TCHO

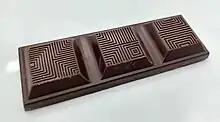
A TCHO plant-based dark chocolate bar

The company manufacturers two single-origin dark chocolate bars, plant-based chocolate bars, drinking chocolate, cocoa powder, roasted cacao nibs and baking chocolate. It primarily sells its products to United States retailers. They also offer wholesale options and bulk for chocolatiers and makers.